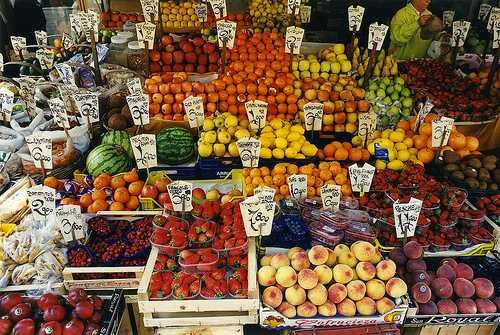
Label: Lemon